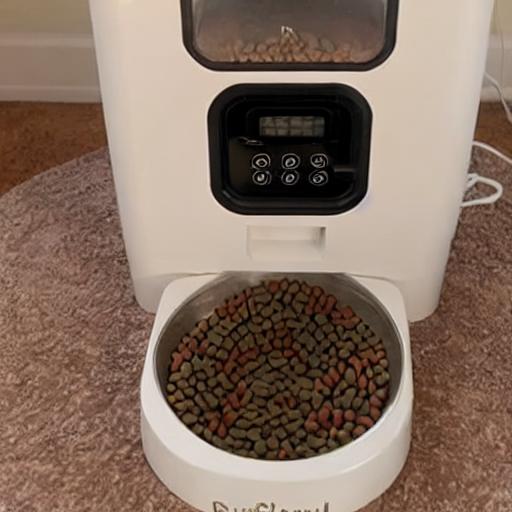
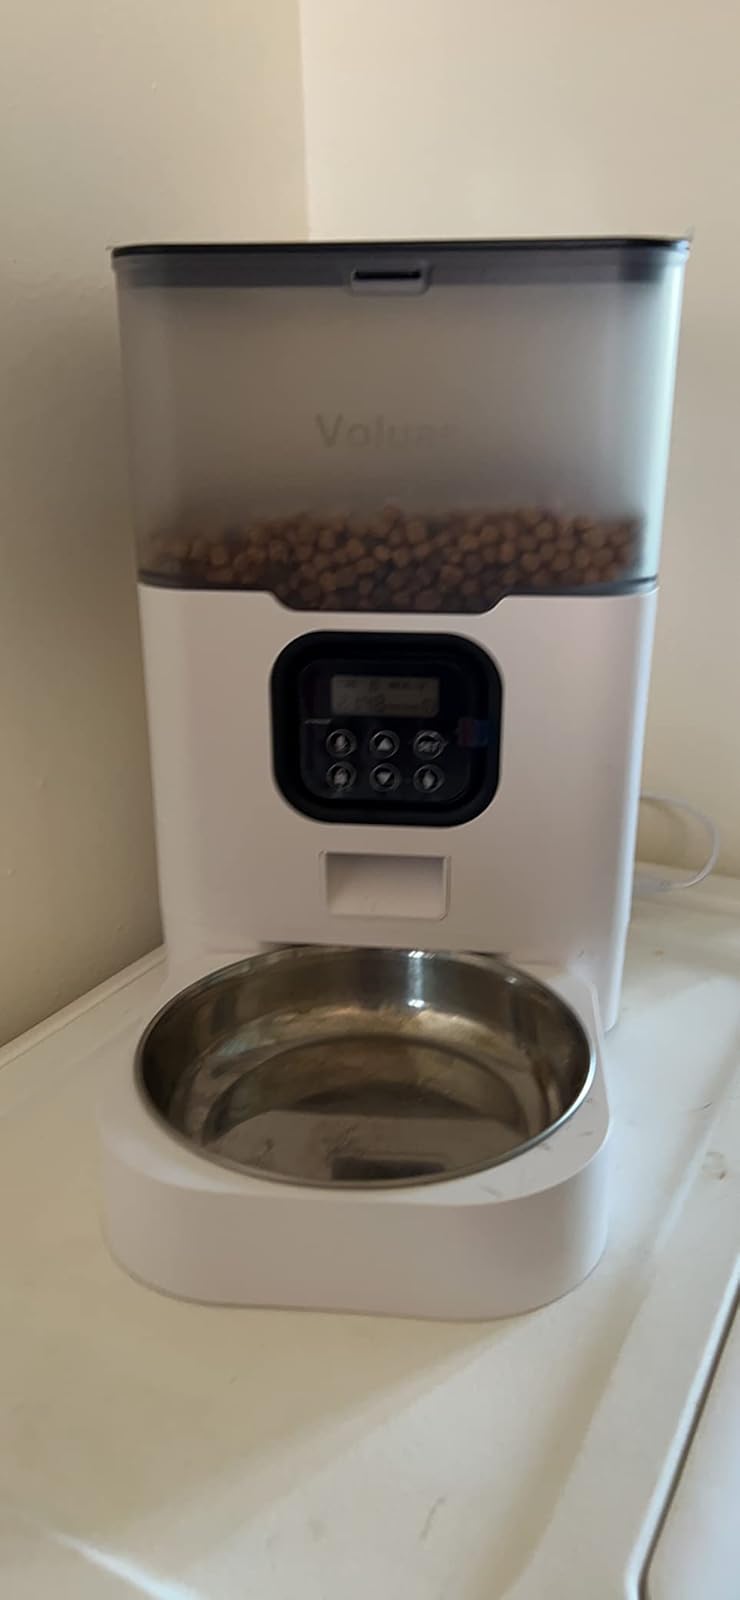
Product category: items_feeder
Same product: no